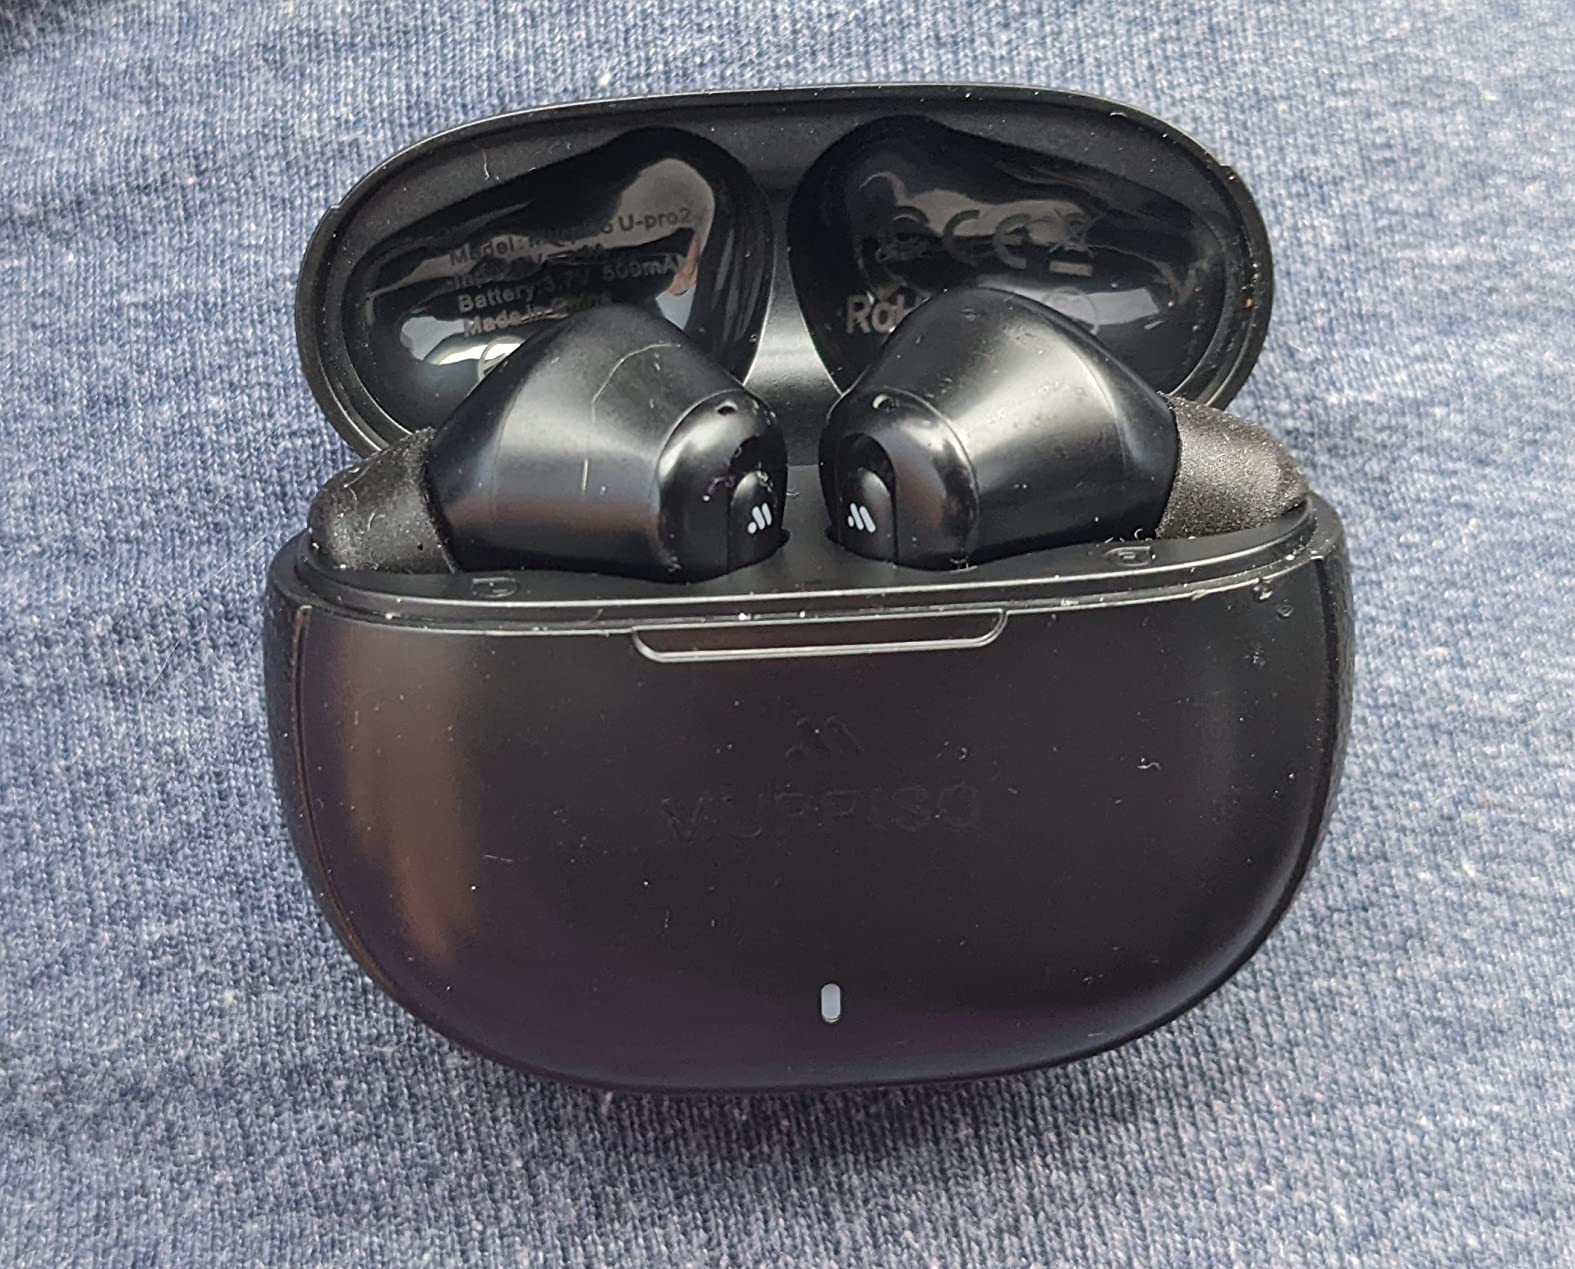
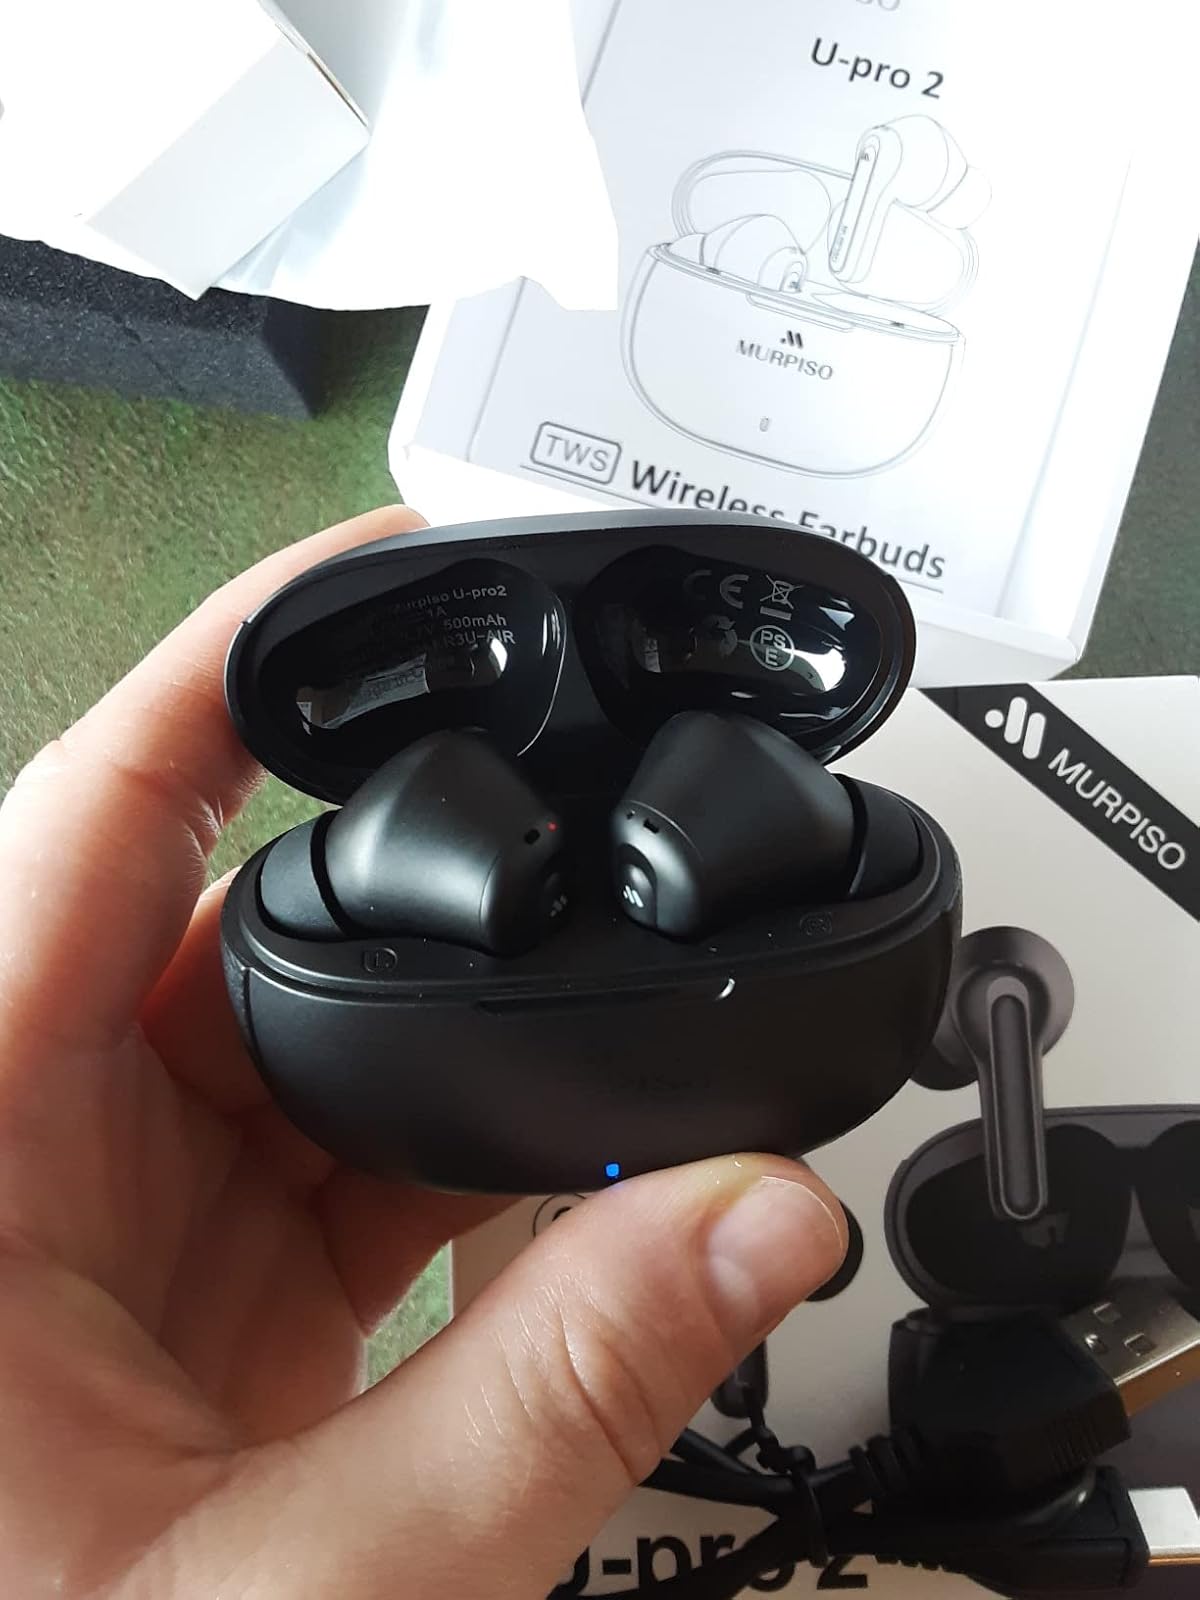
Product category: earbuds
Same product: yes